Bauera

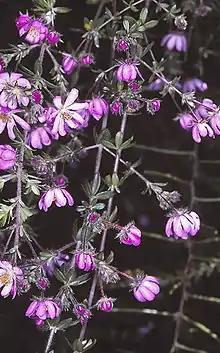
"Bauera rubioides"

Bauera is a genus of four species of flowering plants in the family Cunoniaceae, all endemic to eastern Australia. Plants in the genus "Bauera" are shrubs with trifoliate leaves arranged in opposite pairs and have flowers with four to ten sepals and four to ten white or pink petals.